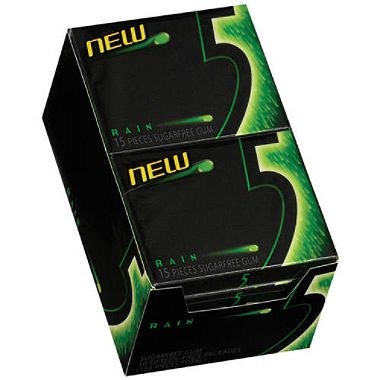
Item Name: 5 Rain Gum - [2] 10 Pack Tray
Value: 2.0
Unit: Count

Price: 44.49